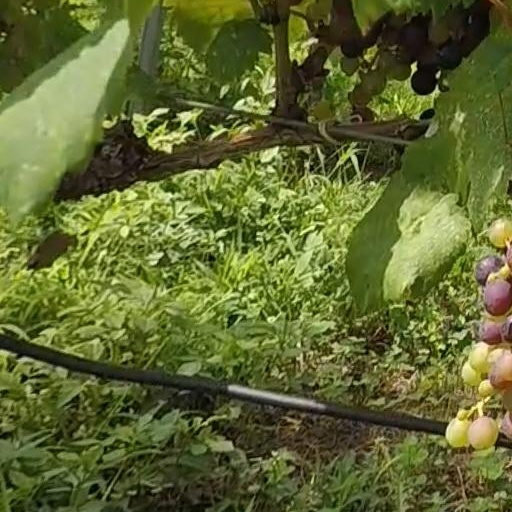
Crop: grape